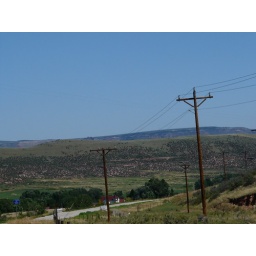
a different look or angle of a picture taken while moving in a car on the road